Taxis of New York City

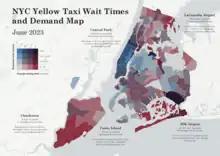
Yellow Taxi Wait Times and Demand Map

Medallion taxicabs are named after the medallion issued by the TLC and attached to a taxi's hood. , there were 51,398 individuals licensed to drive medallion taxicabs. There were 13,605 taxicab medallion licenses in existence. Taxicab vehicles, each of which must have a medallion to operate, are driven an average of per shift. The average total number of annual taxi passengers is 241 million. By July 2016, that number had dropped slightly to 13,587 medallions, or 18 lower than the 2014 total. However, the number of drivers in April 2016 had plummeted to 30,488, caused by an exodus of drivers who went to drive for ride-sharing services such as Uber and Lyft.